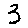
Label: 3